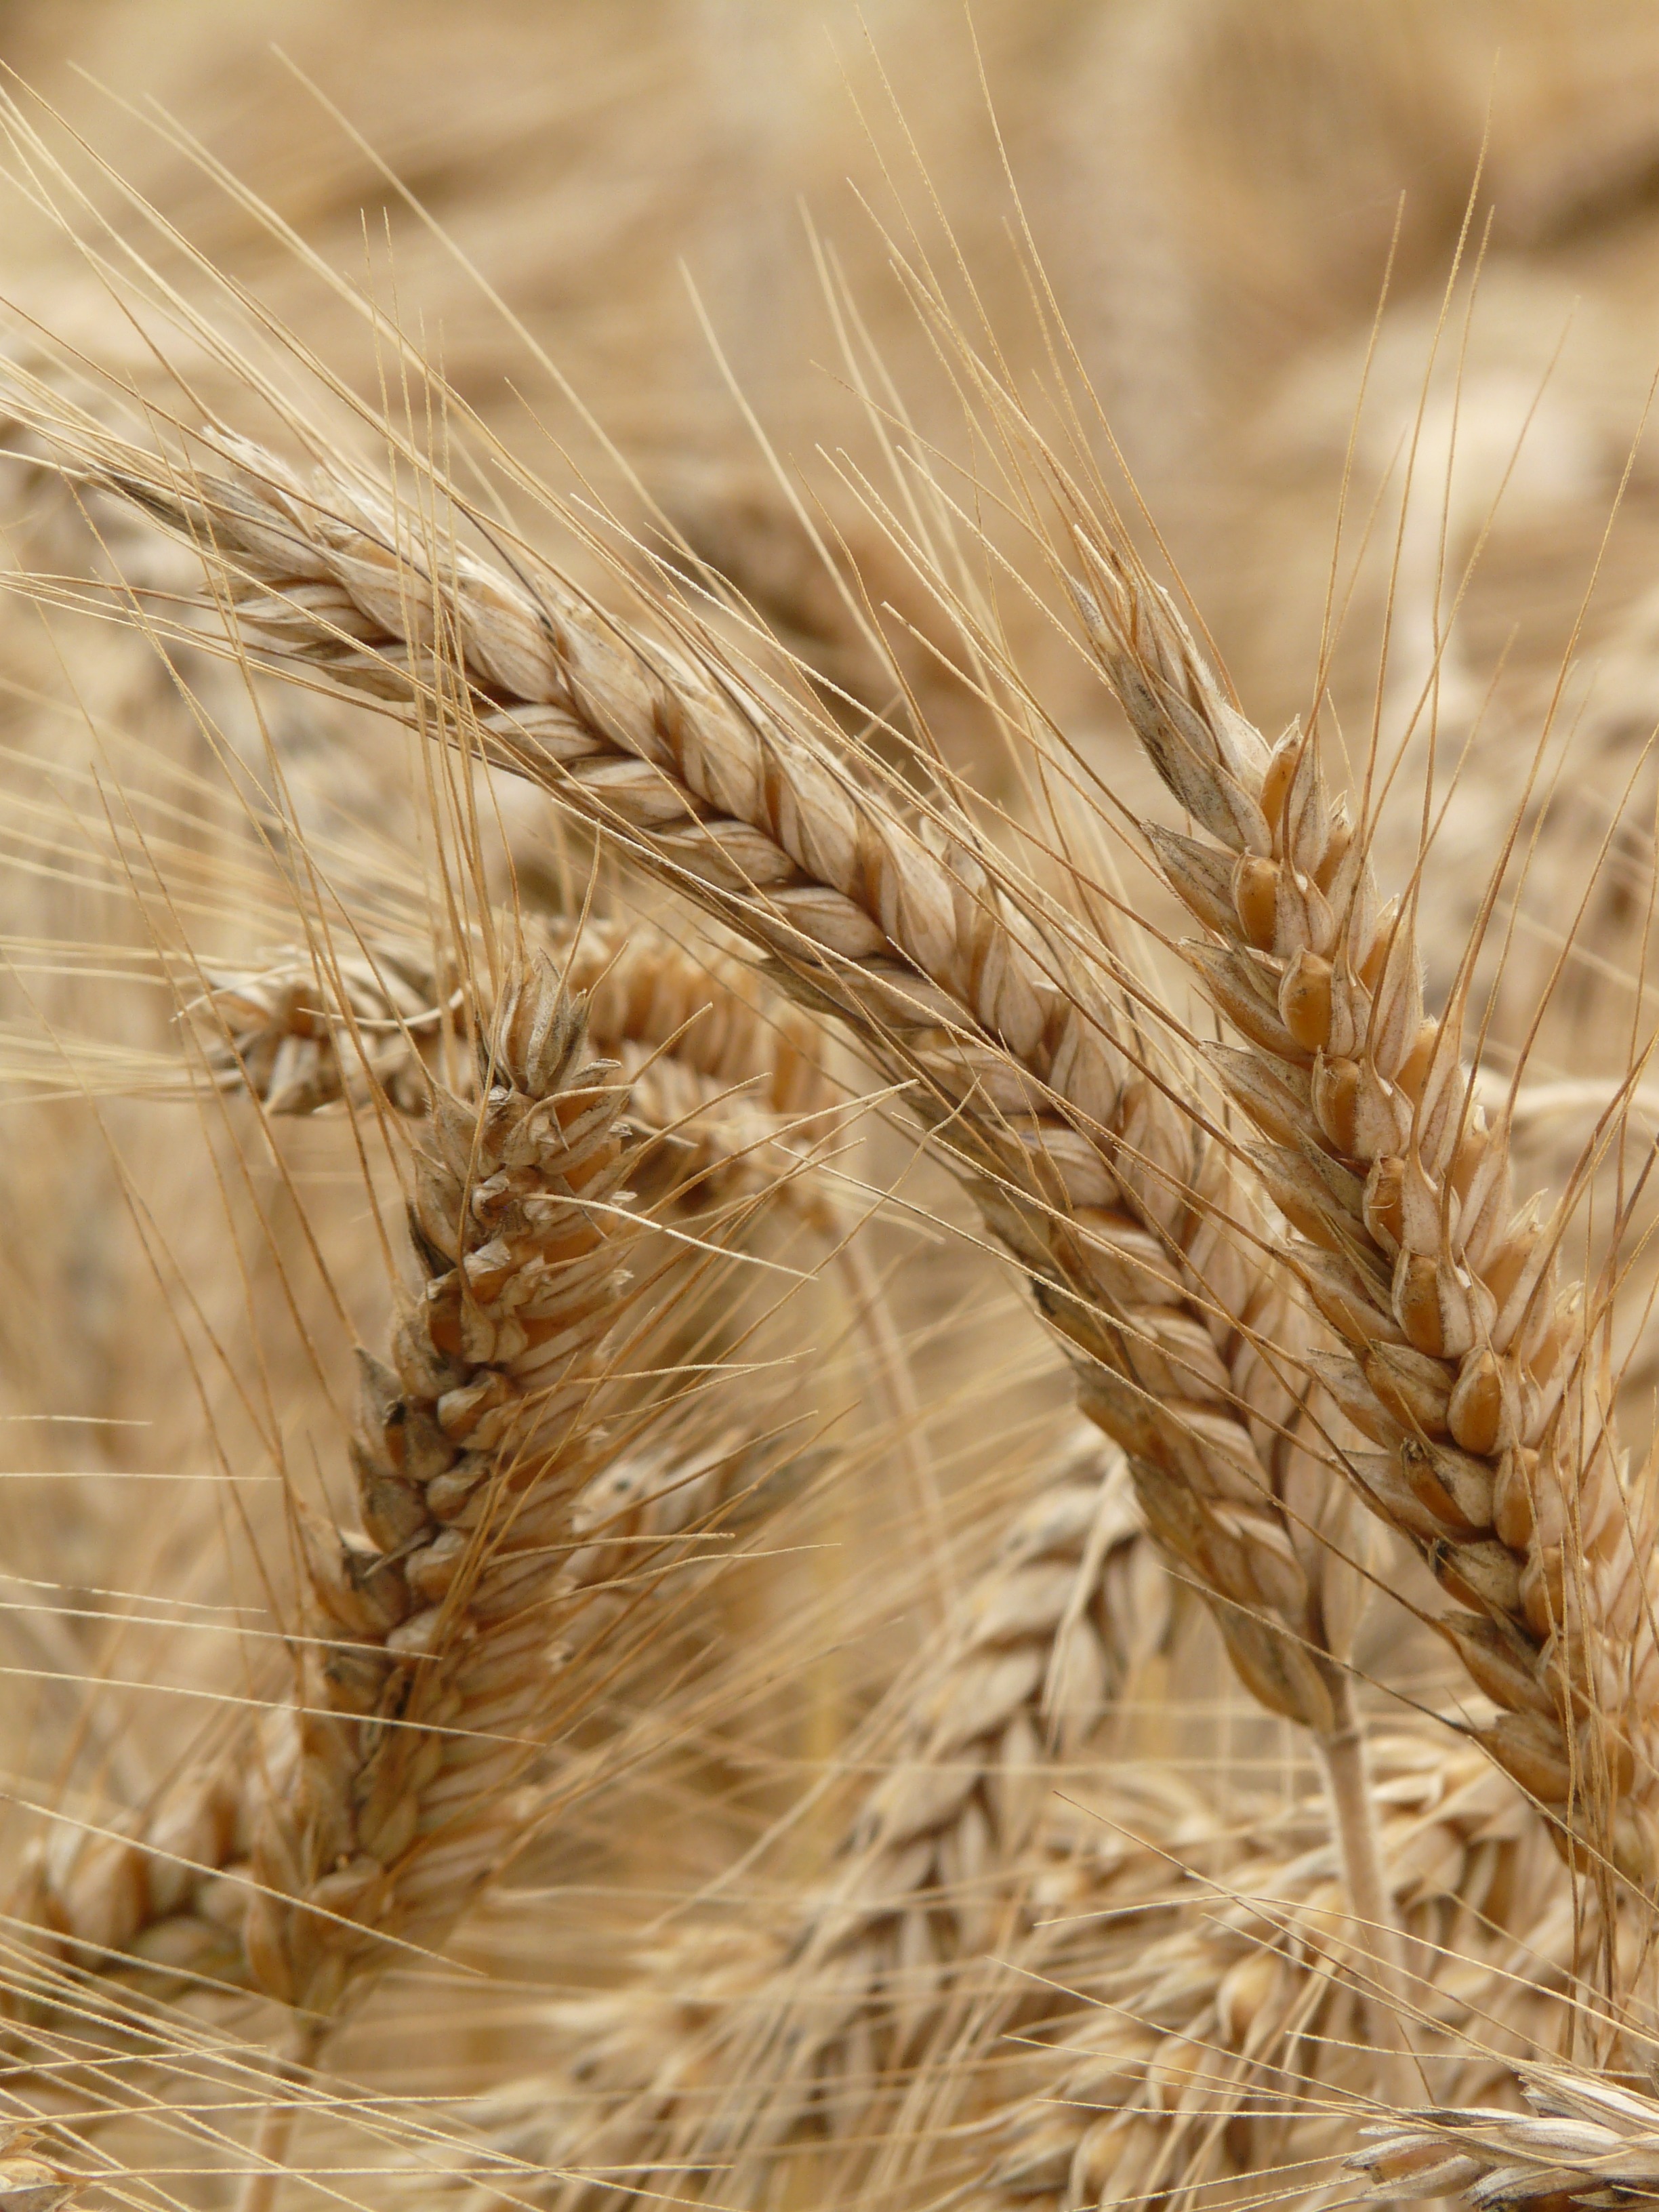
plant, field, barley, wheat, grain, food, agriculture, eat, spike, cereal, close up, rye, cornfield, cereals, arable, flowering plant, commodity, rye field, emmer, triticale, nourishing rye, hordeum, grass family, land plant, food grain, einkorn wheat